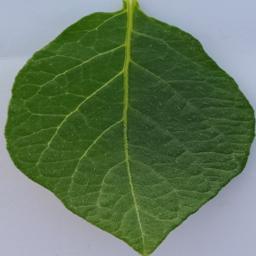
Etiqueta: Sana